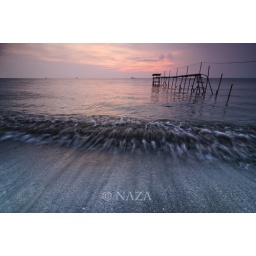
Jeram beach is a fascinating spot for fishing in west coast of Peninsular Malaysia.